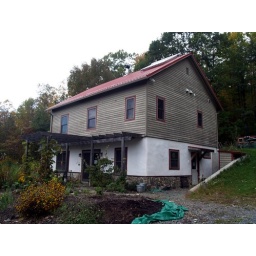
On the green homes tour in Ithaca NY, 2009 - strawbale house